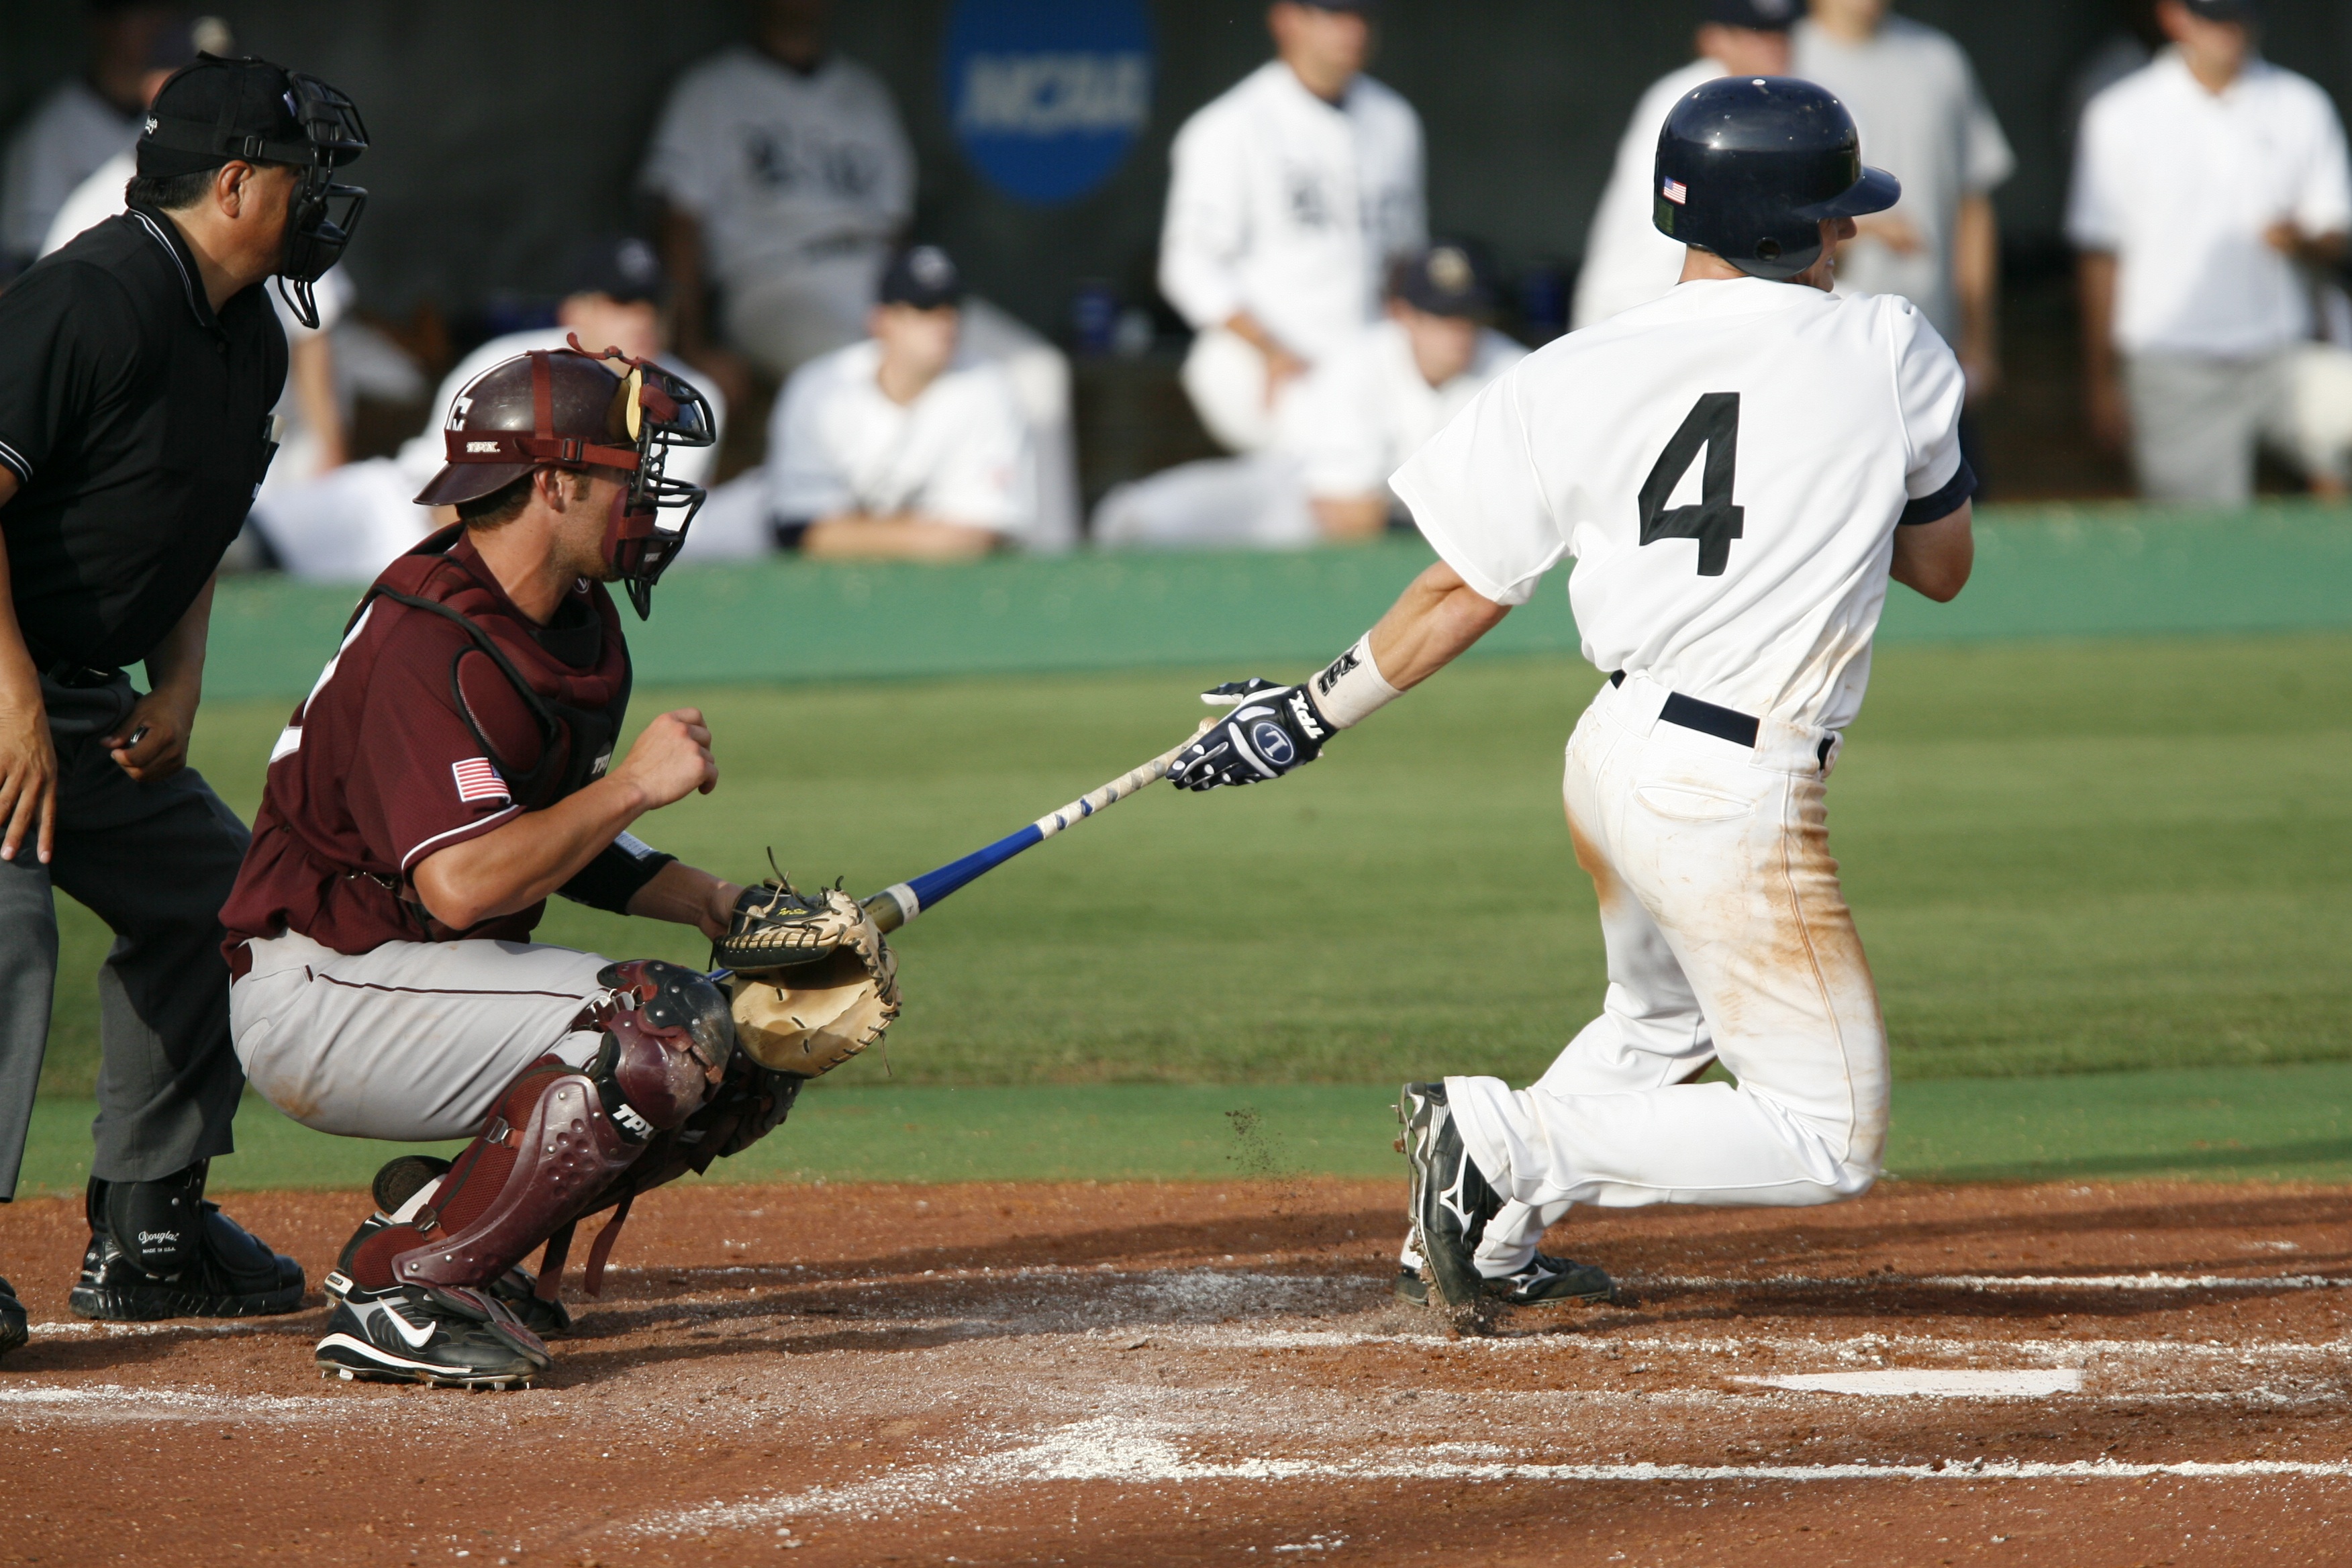
baseball, game, plate, swing, player, pitch, umpire, competition, sports, home plate, athlete, baseball player, catcher, ball game, hitter, team sport, infielder, home run, baseball umpire, college baseball, competition event, bat and ball games, baseball positions, college softball